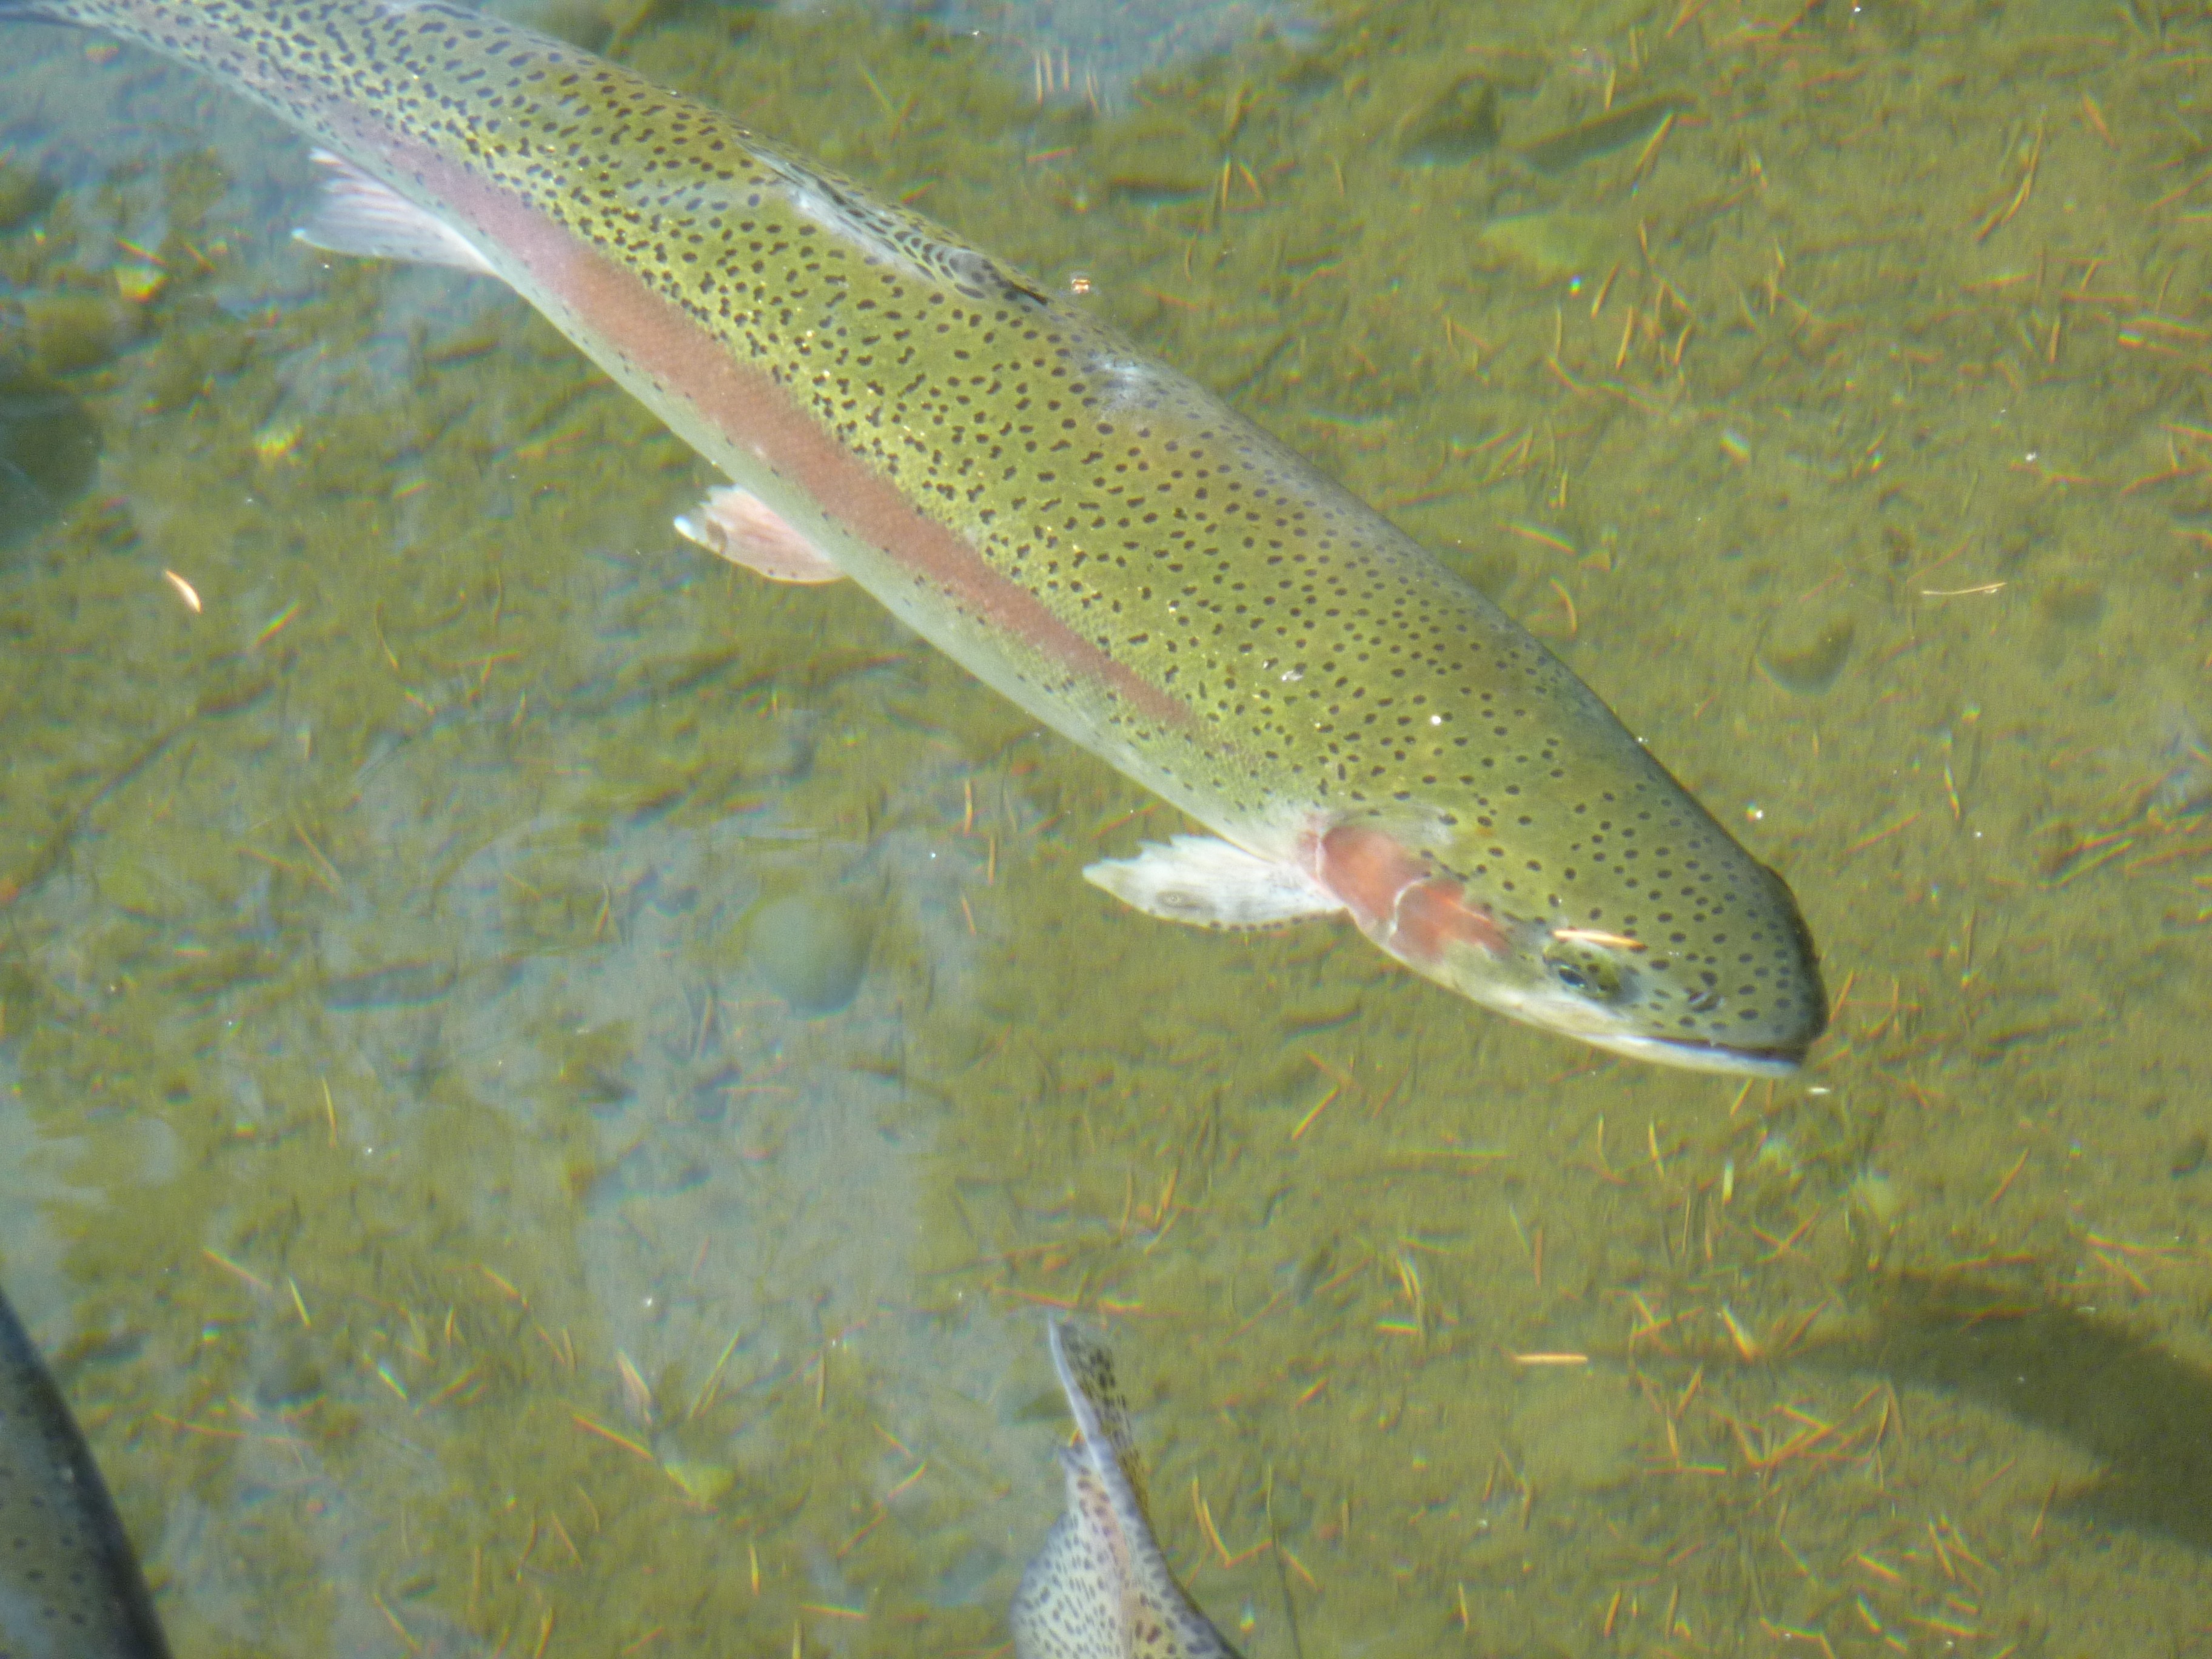
wildlife, meal, food, fishing, fish, eat, fauna, animals, marine, vertebrate, trout, northern pike, marine biology, cutthroat trout, coastal cutthroat trout, common rudd, salmon like fish, rainbow trout